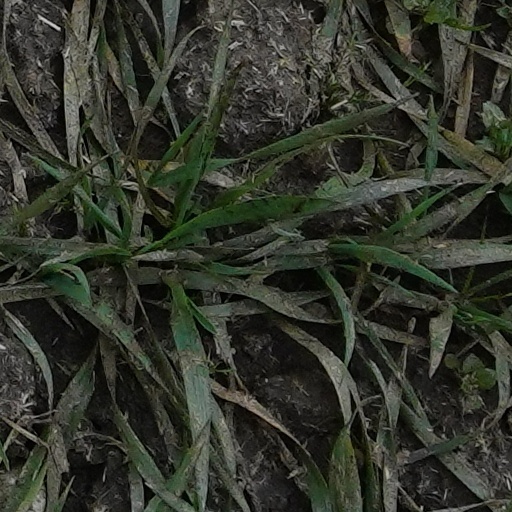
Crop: wheat